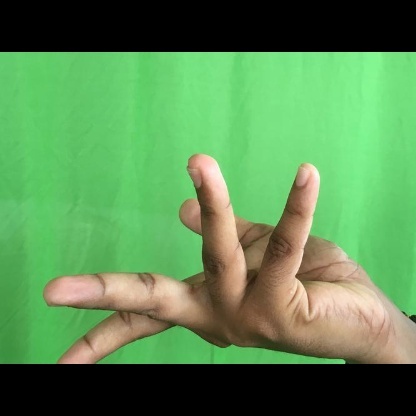
Mudra: Alapadmam